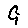
Label: 9